Marine biology

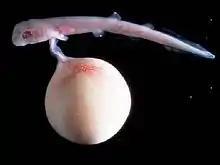
Aristotle recorded that the embryo of a dogfish was attached by a cord to a kind of placenta (the yolk sac).

The deepest recorded oceanic trench measured to date is the Mariana Trench, near the Philippines, in the Pacific Ocean at . At such depths, water pressure is extreme and there is no sunlight, but some life still exists. A white flatfish, a shrimp and a jellyfish were seen by the crew of the bathyscaphe "Trieste" when it dove to the bottom in 1960, which led to scientific debate surrounding the likelihood of bony fish surviving in such deep waters. General scientific consensus has discredited the possible viewing of a flatfish at such depths.